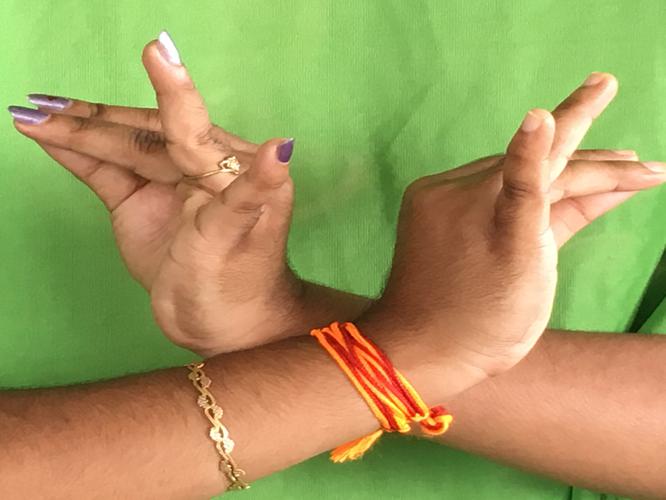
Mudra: Katakavardhana
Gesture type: double_hand